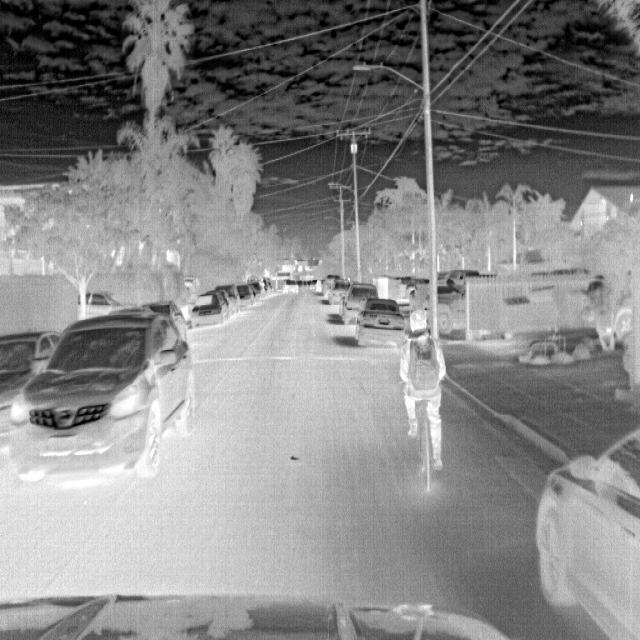
Detected objects:
label: person